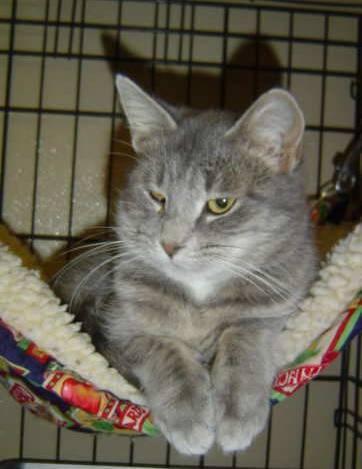
cat